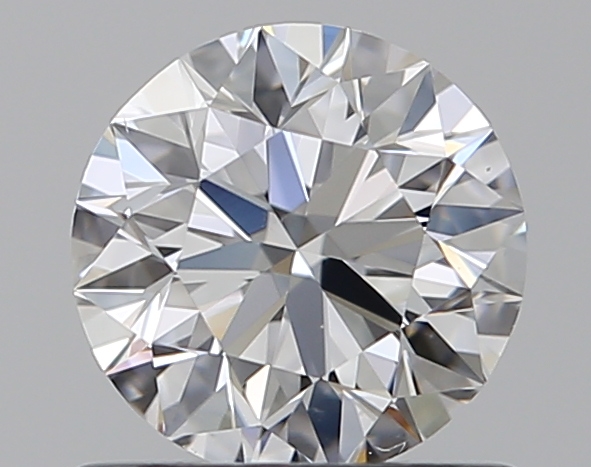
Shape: round
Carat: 0.7
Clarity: VS2
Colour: D
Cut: EX
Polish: EX
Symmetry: EX
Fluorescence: N
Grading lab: GIA
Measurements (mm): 5.62 x 5.66 x 3.54